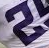
Number: 2